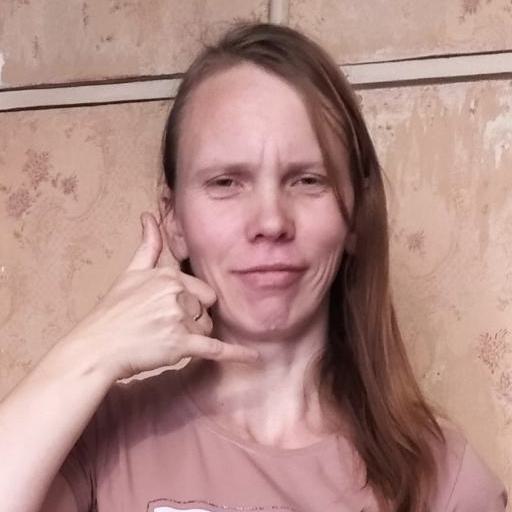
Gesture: call